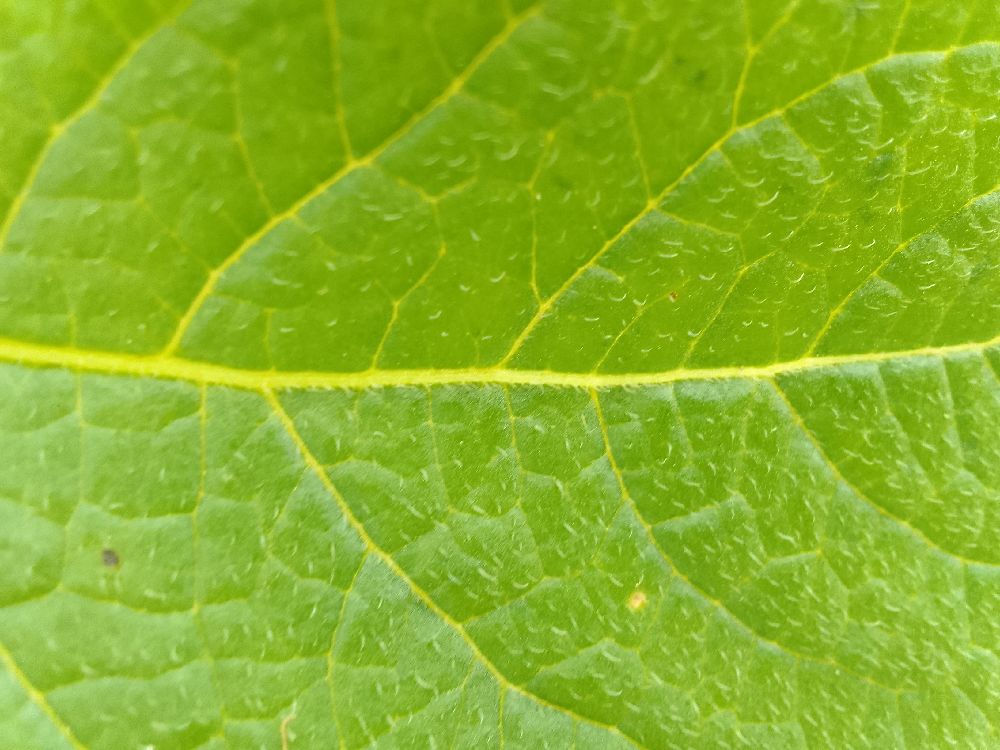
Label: Healthy